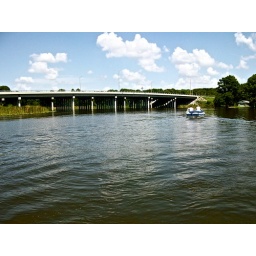
highway over a dead river